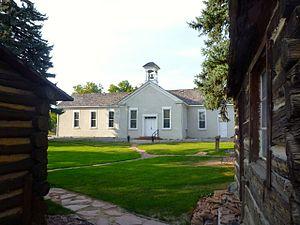
Pleasant Grove, aussi connue sous le nom de Utah's City of Trees, est une ville dans le Comté d'Utah de l’État de l'Utah aux États-Unis. Elle fait partie du Provo–Orem metropolitan area de Provo-Orem. La population était de 33 509 habitants lors du recensement de 2010.